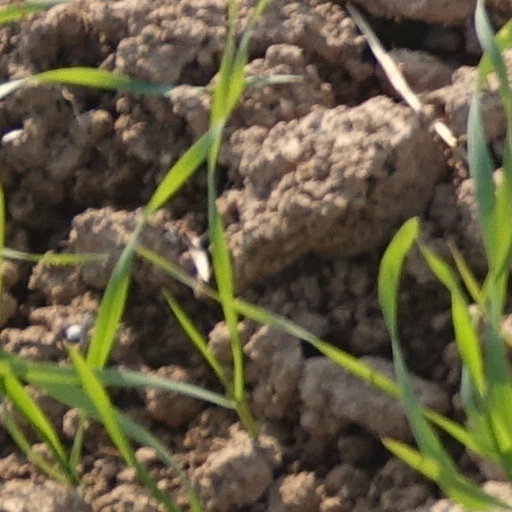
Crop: wheat